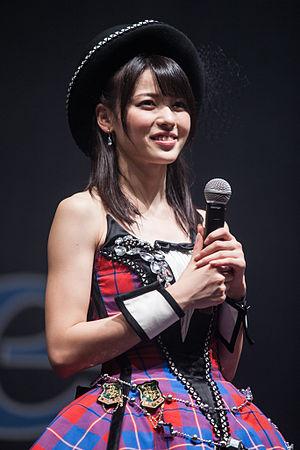
Maimi Yajima, née le 7 février 1992 à Saitama, est une chanteuse et idole japonaise, membre et leader du groupe de J-pop °C-ute affilié au Hello! Project du producteur Tsunku.